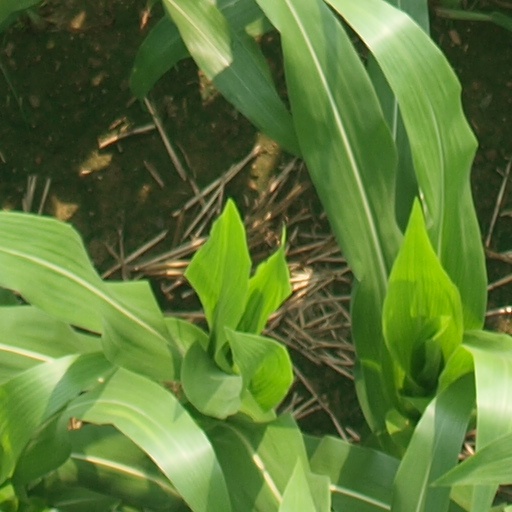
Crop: maize; corn